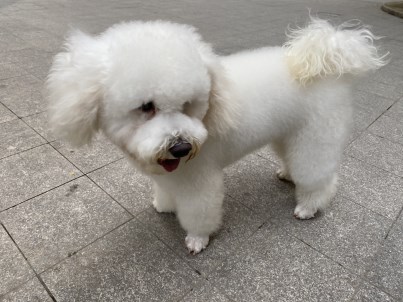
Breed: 3083-n000117-Bichon_Frise